Aerograd

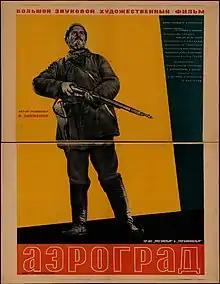

Aerograd (also referred to as Air City or Frontier) is a 1935 Soviet drama film by Ukrainian director Oleksandr Dovzhenko, a coproduction between Mosfilm and VUFKU. It is an adventure story set in the Soviet Far East in the future.